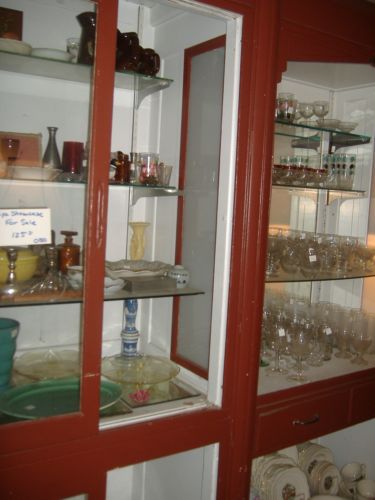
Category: cabinet